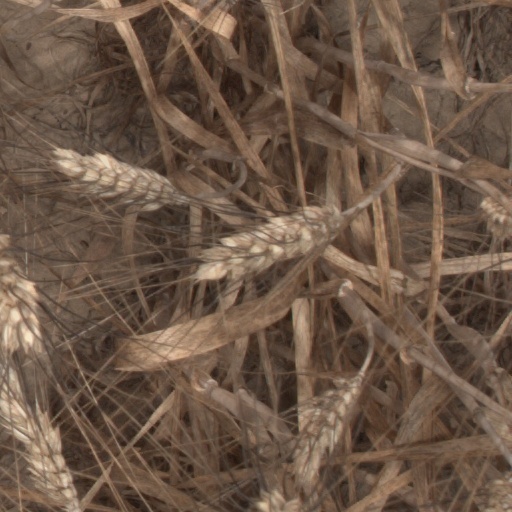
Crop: wheat